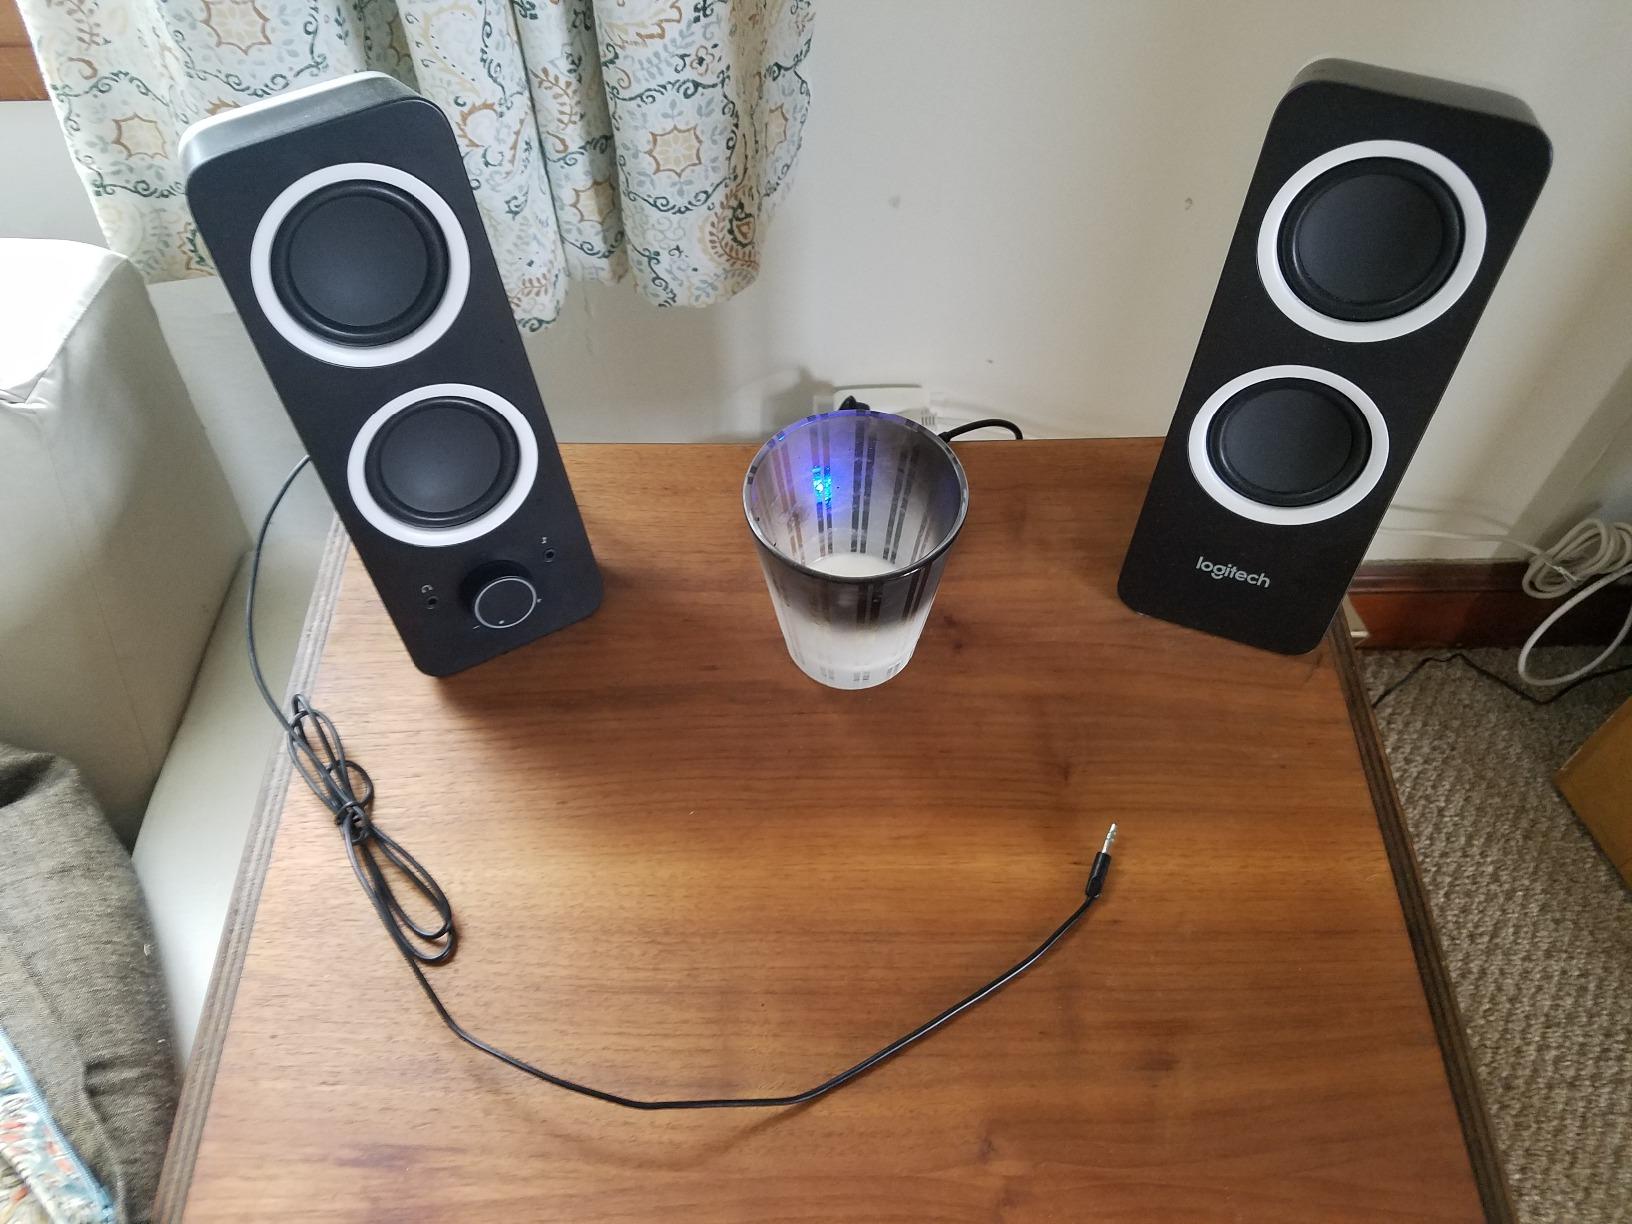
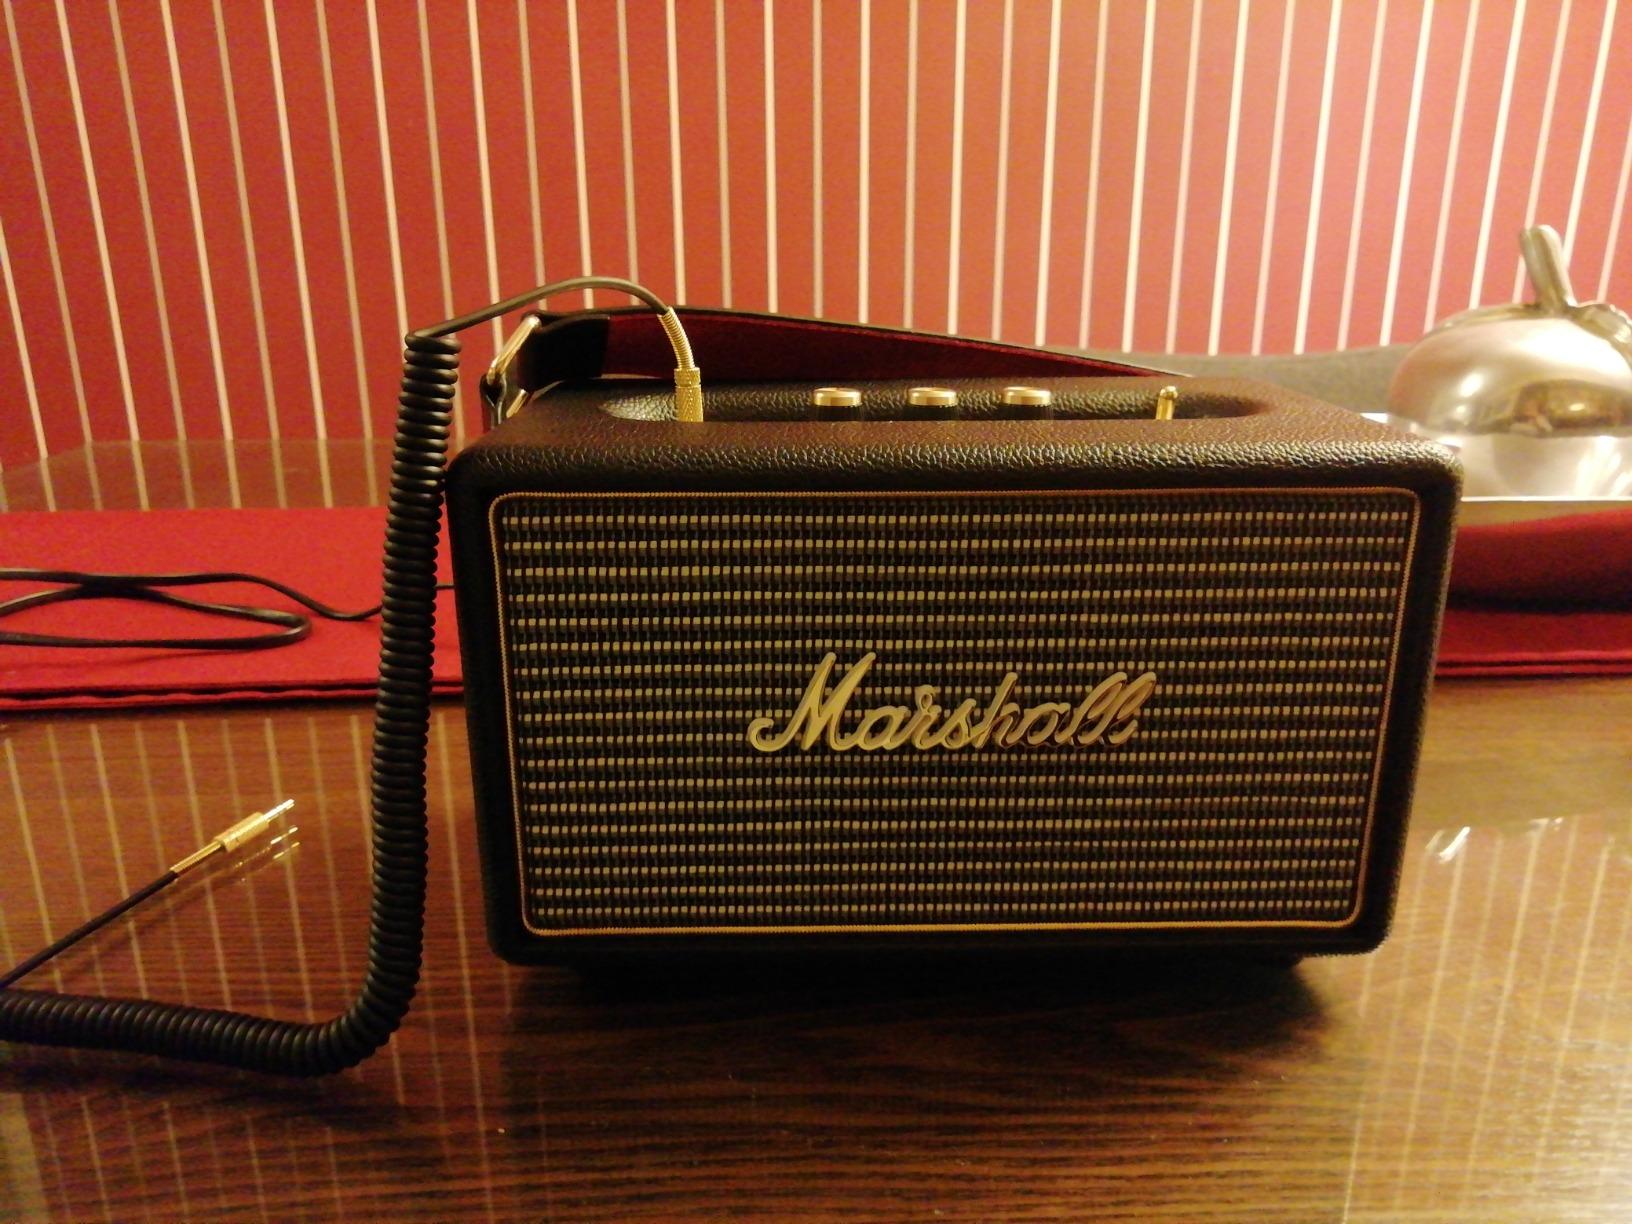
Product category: speaker
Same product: no